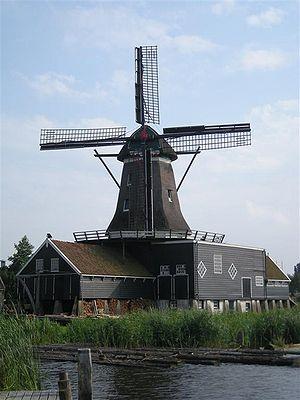
Cet article recense les moulins à vent de la province de Frise, aux Pays-Bas.